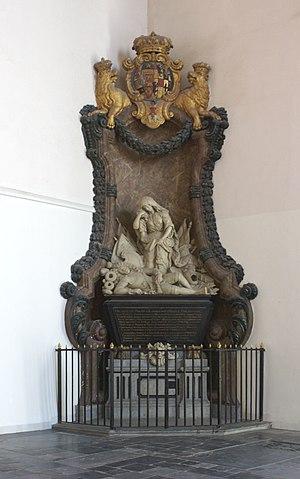
Philippe de Hesse-Philipsthal, né à Cassel le 14 décembre 1655, décédé le 18 juin 1721 à Aix-la-Chapelle.